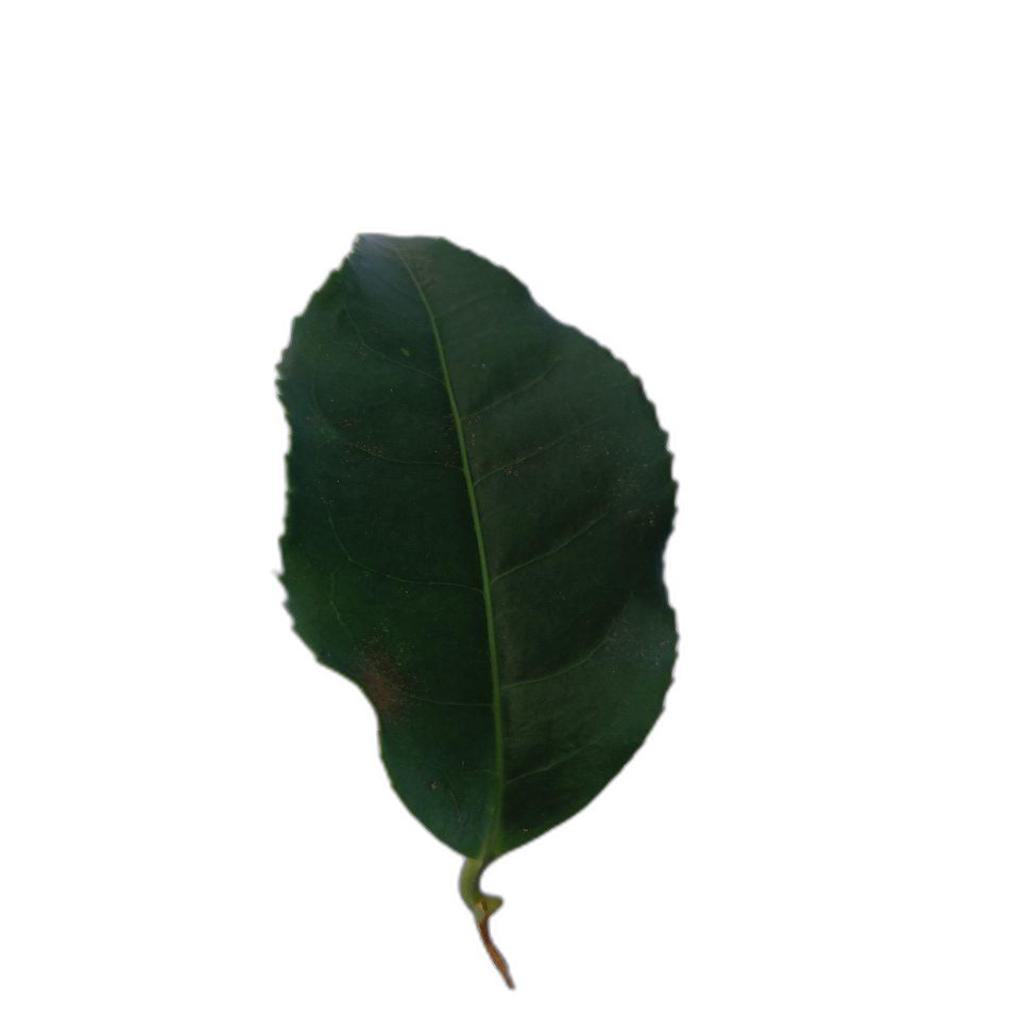
Label: Healthy